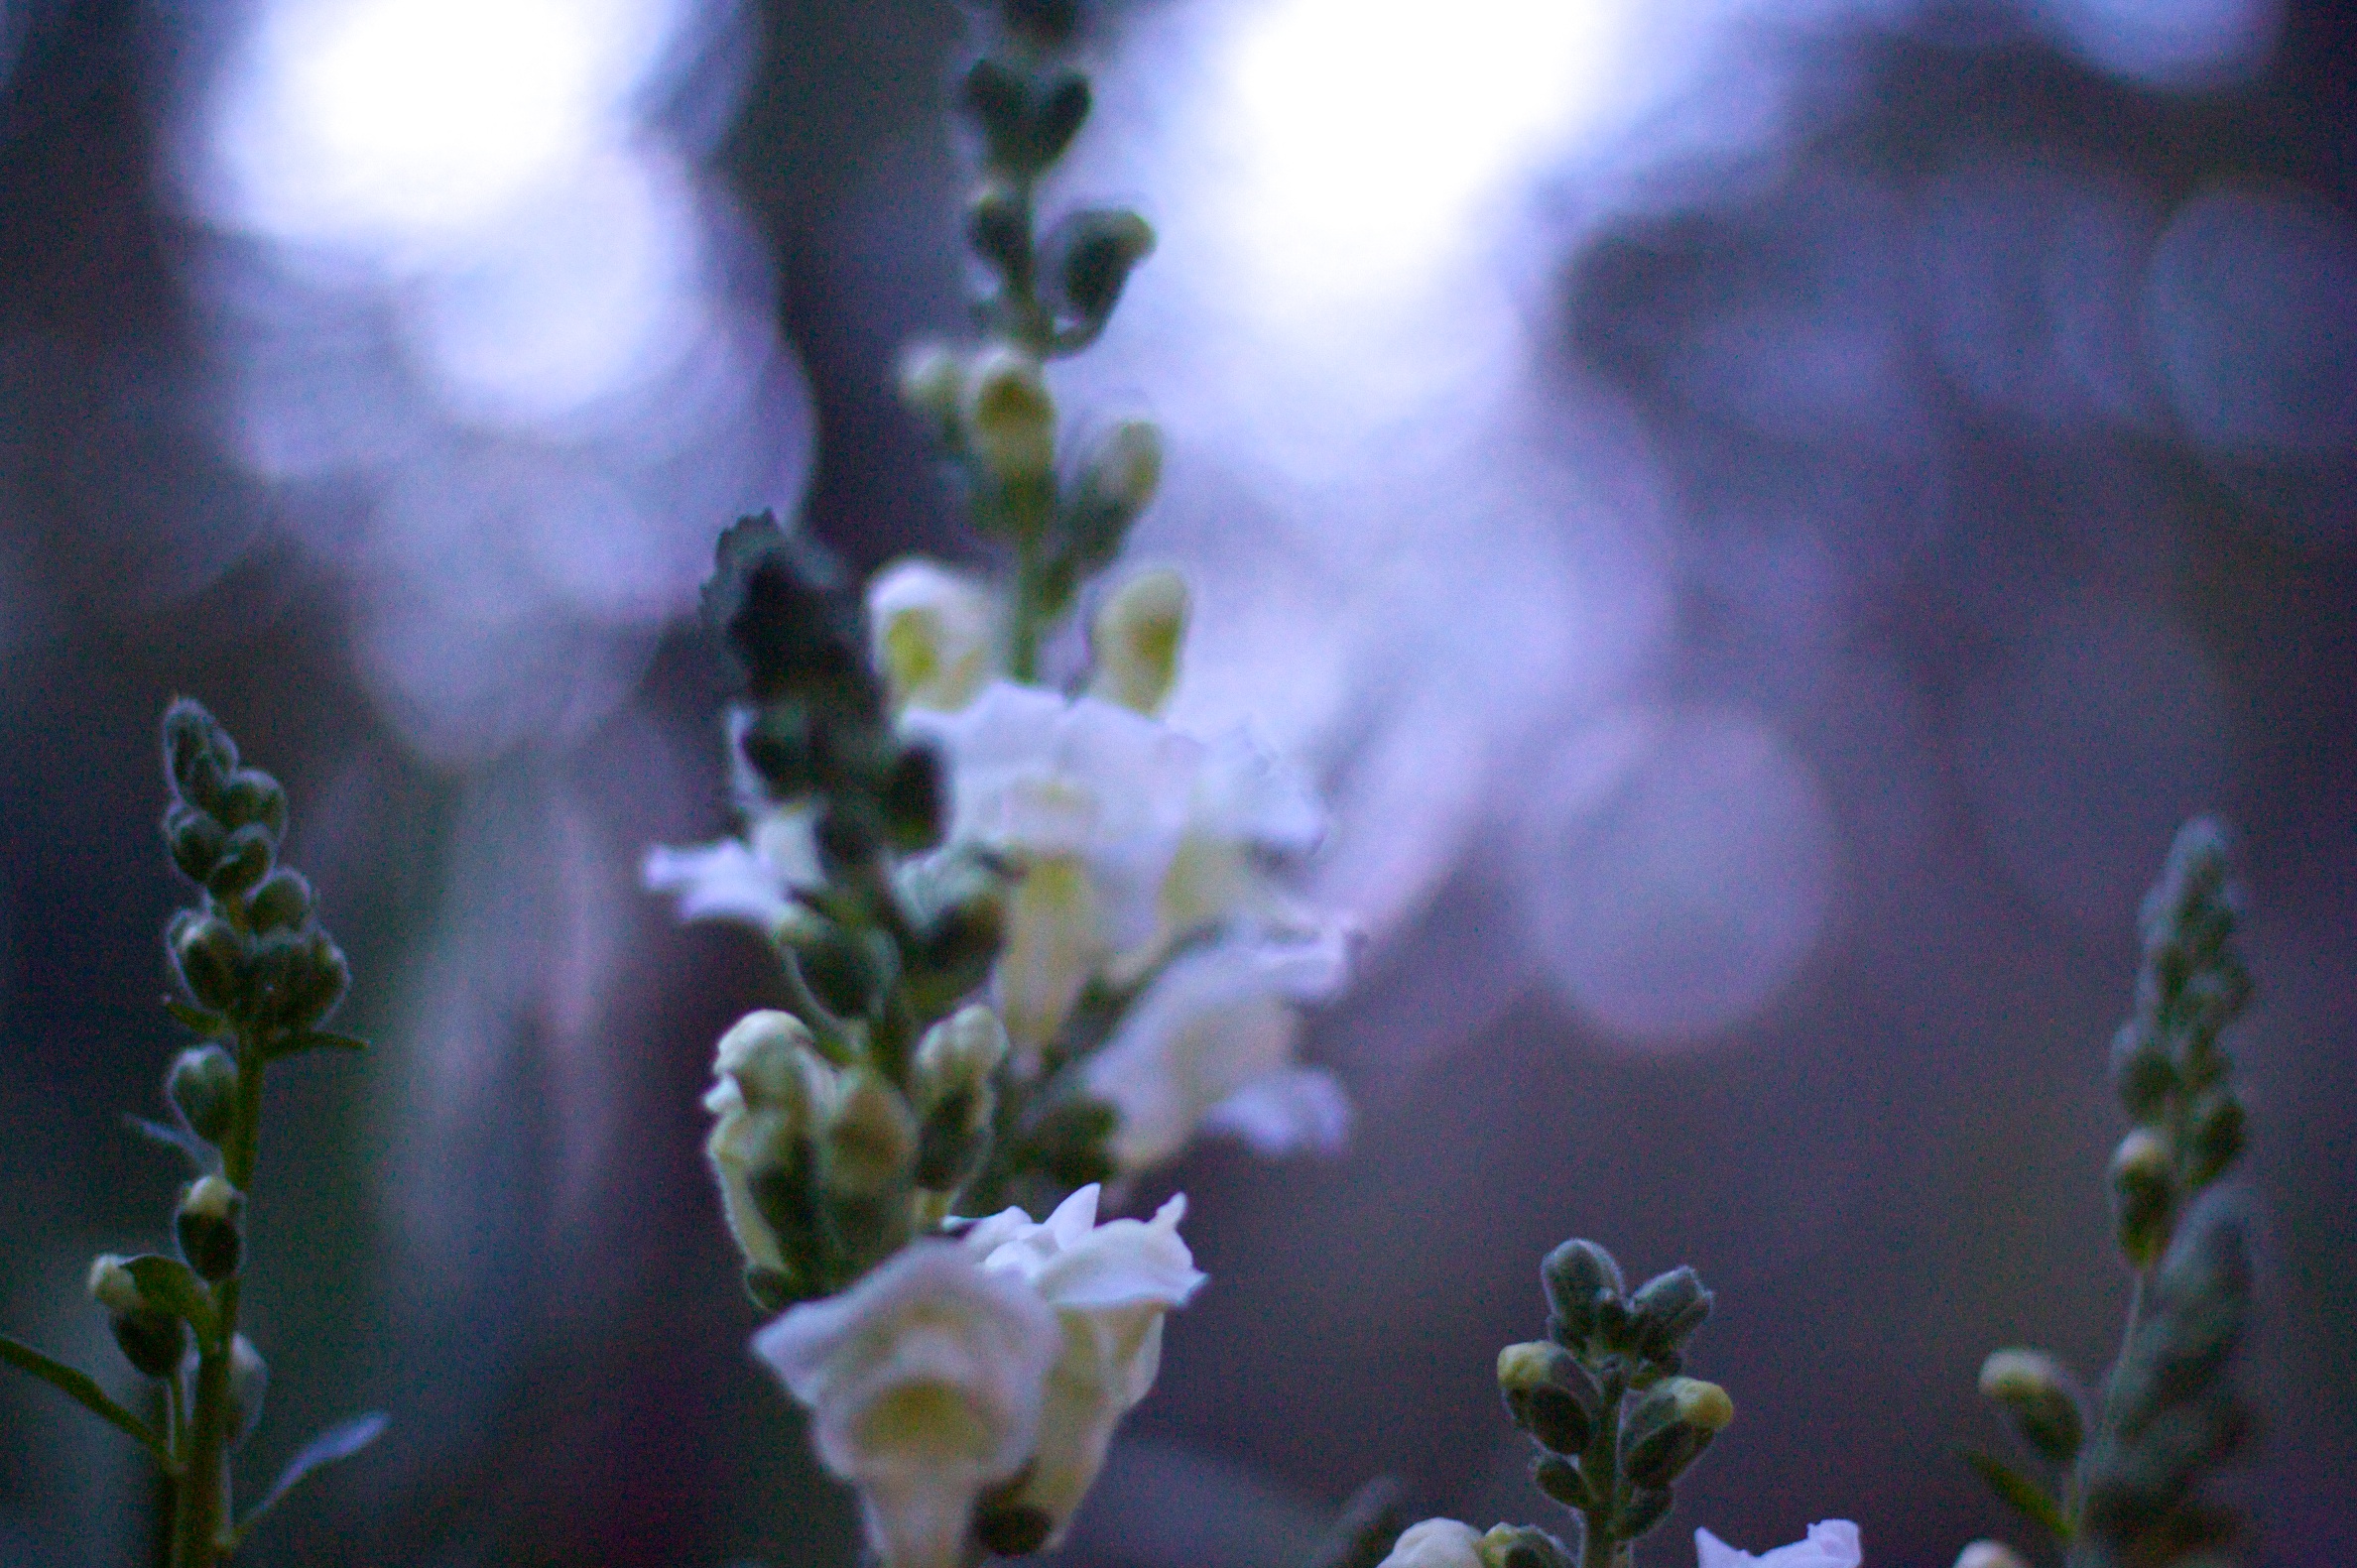
nature, blossom, plant, sunlight, flower, pollen, flora, screenshot, macro photography, computer wallpaper